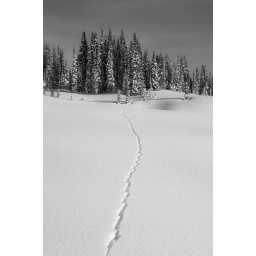
best on black .. click L on keyboard ... bunny tracks in the snow